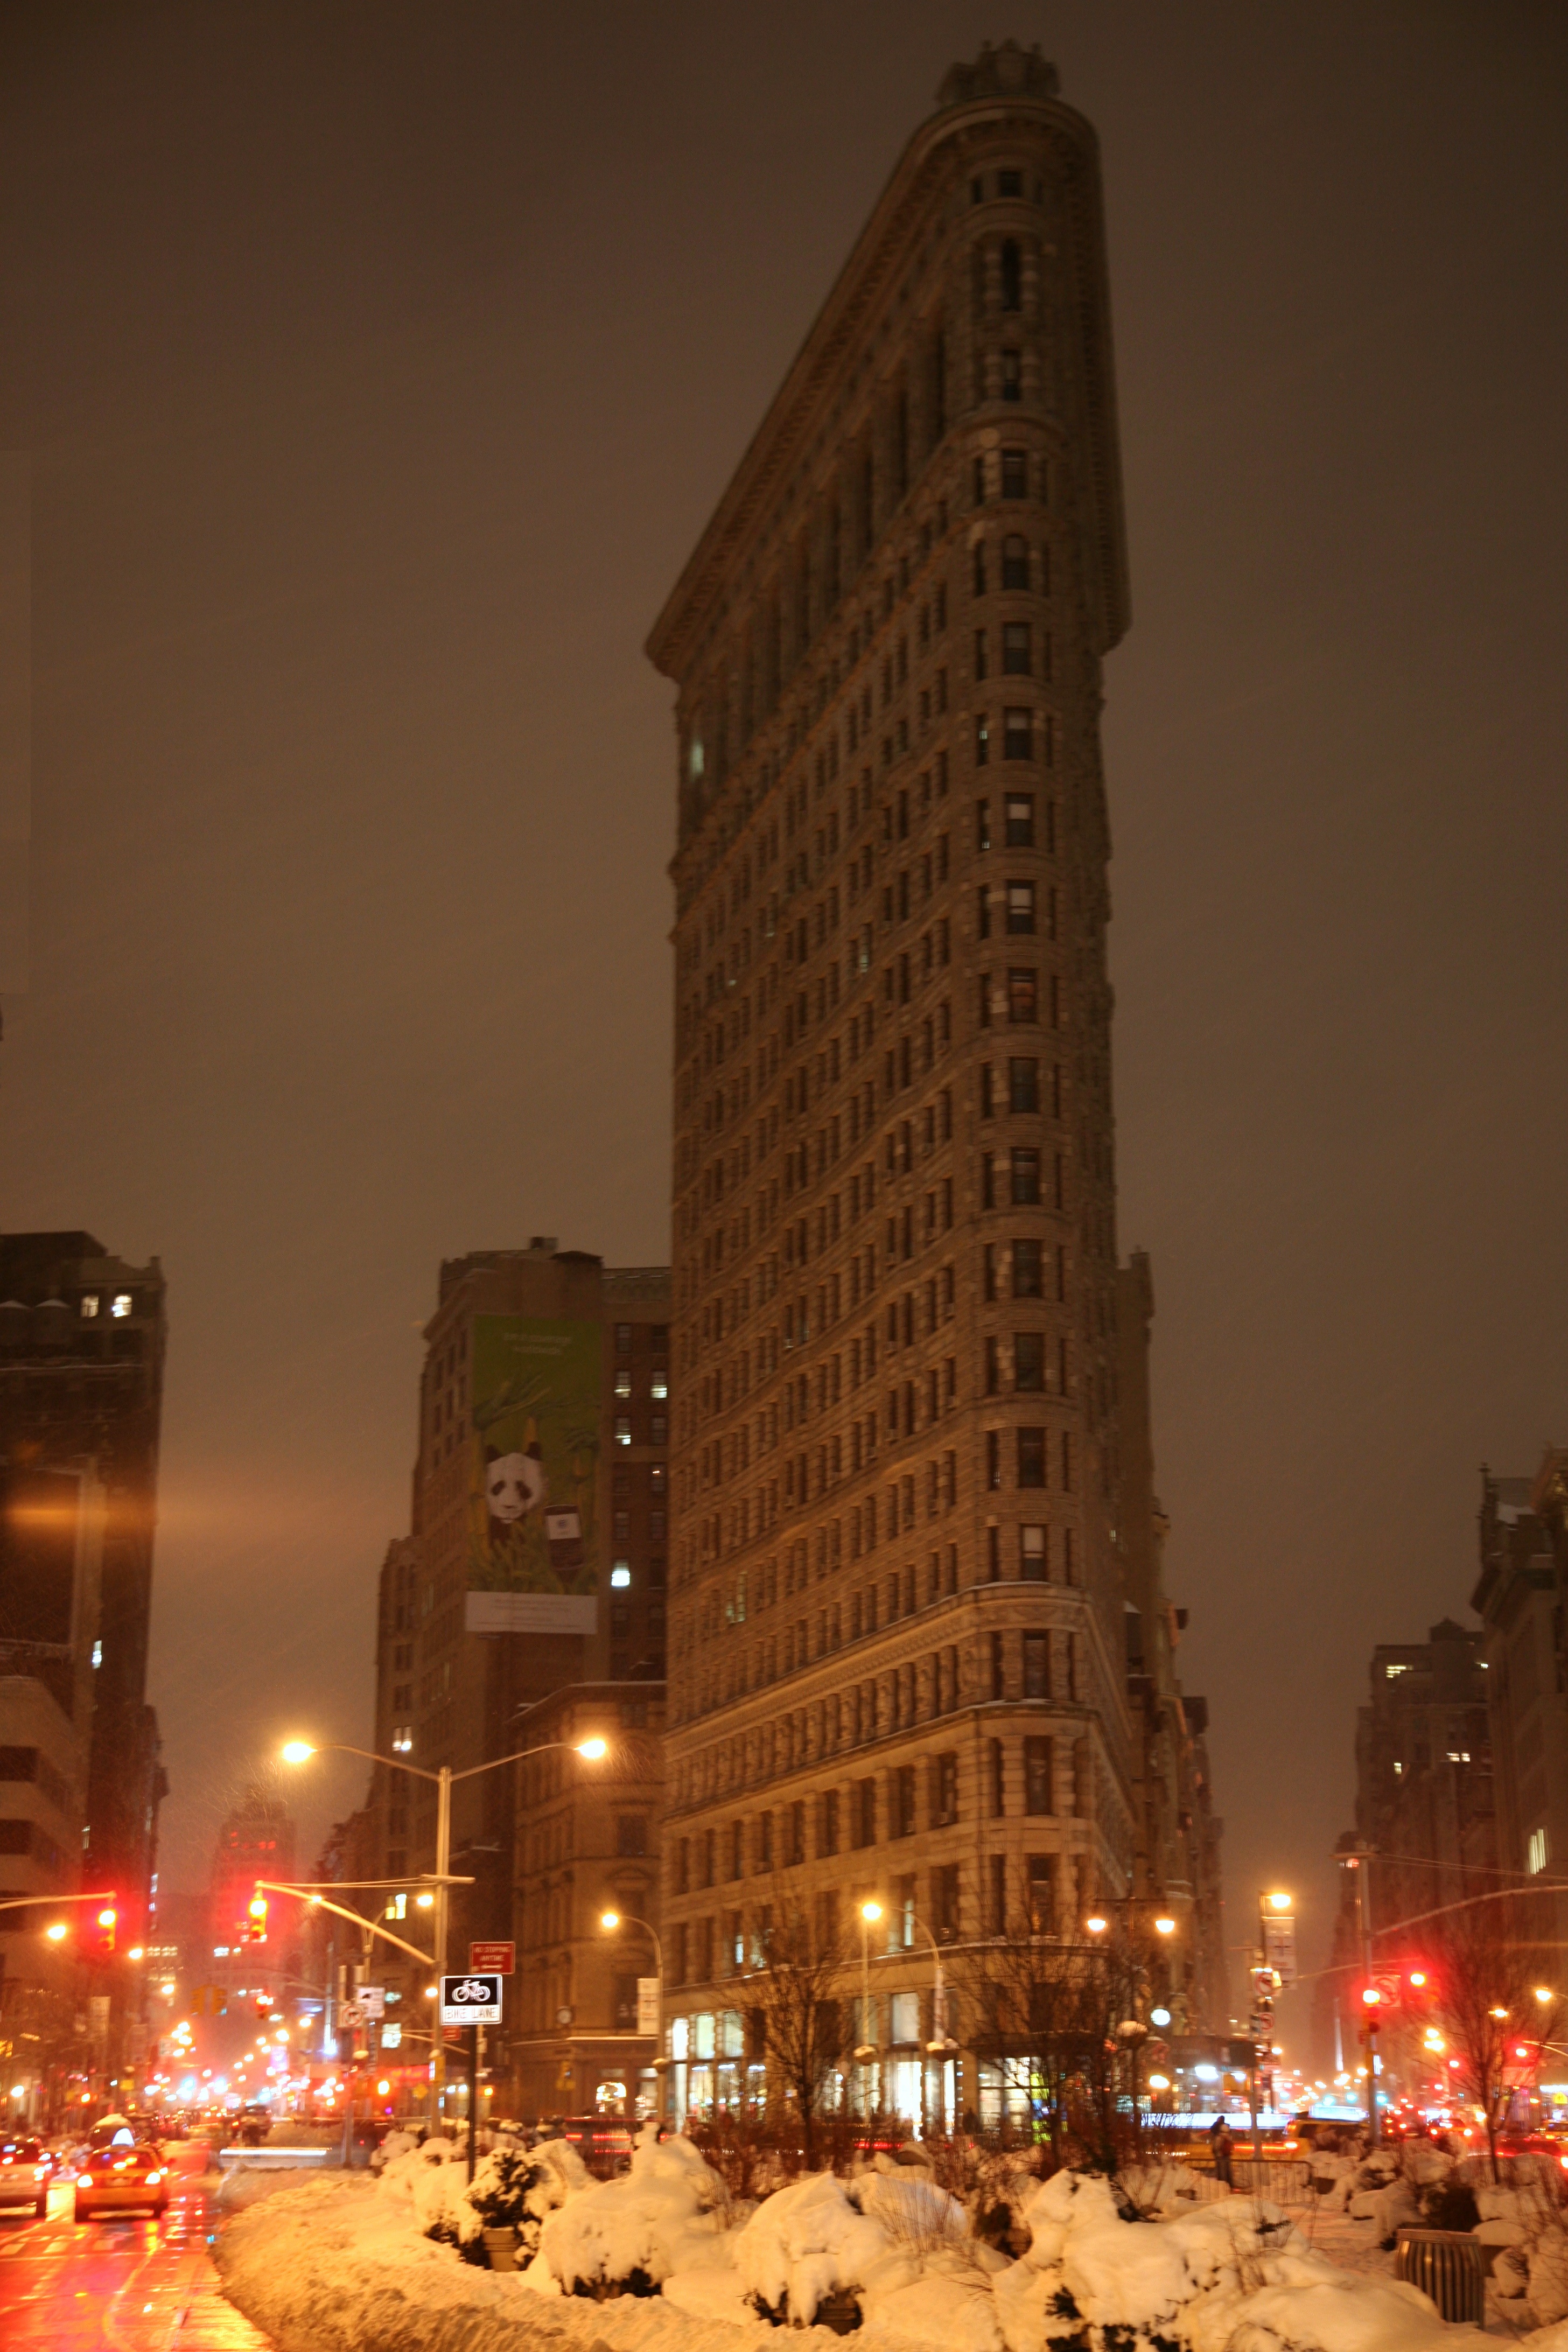
skyline, night, city, skyscraper, manhattan, cityscape, downtown, dusk, evening, nyc, landmark, lighting, newyork, newyorkcity, ny, midtown, metropolis, flatirondistrict, urban area, human settlement, metropolitan area